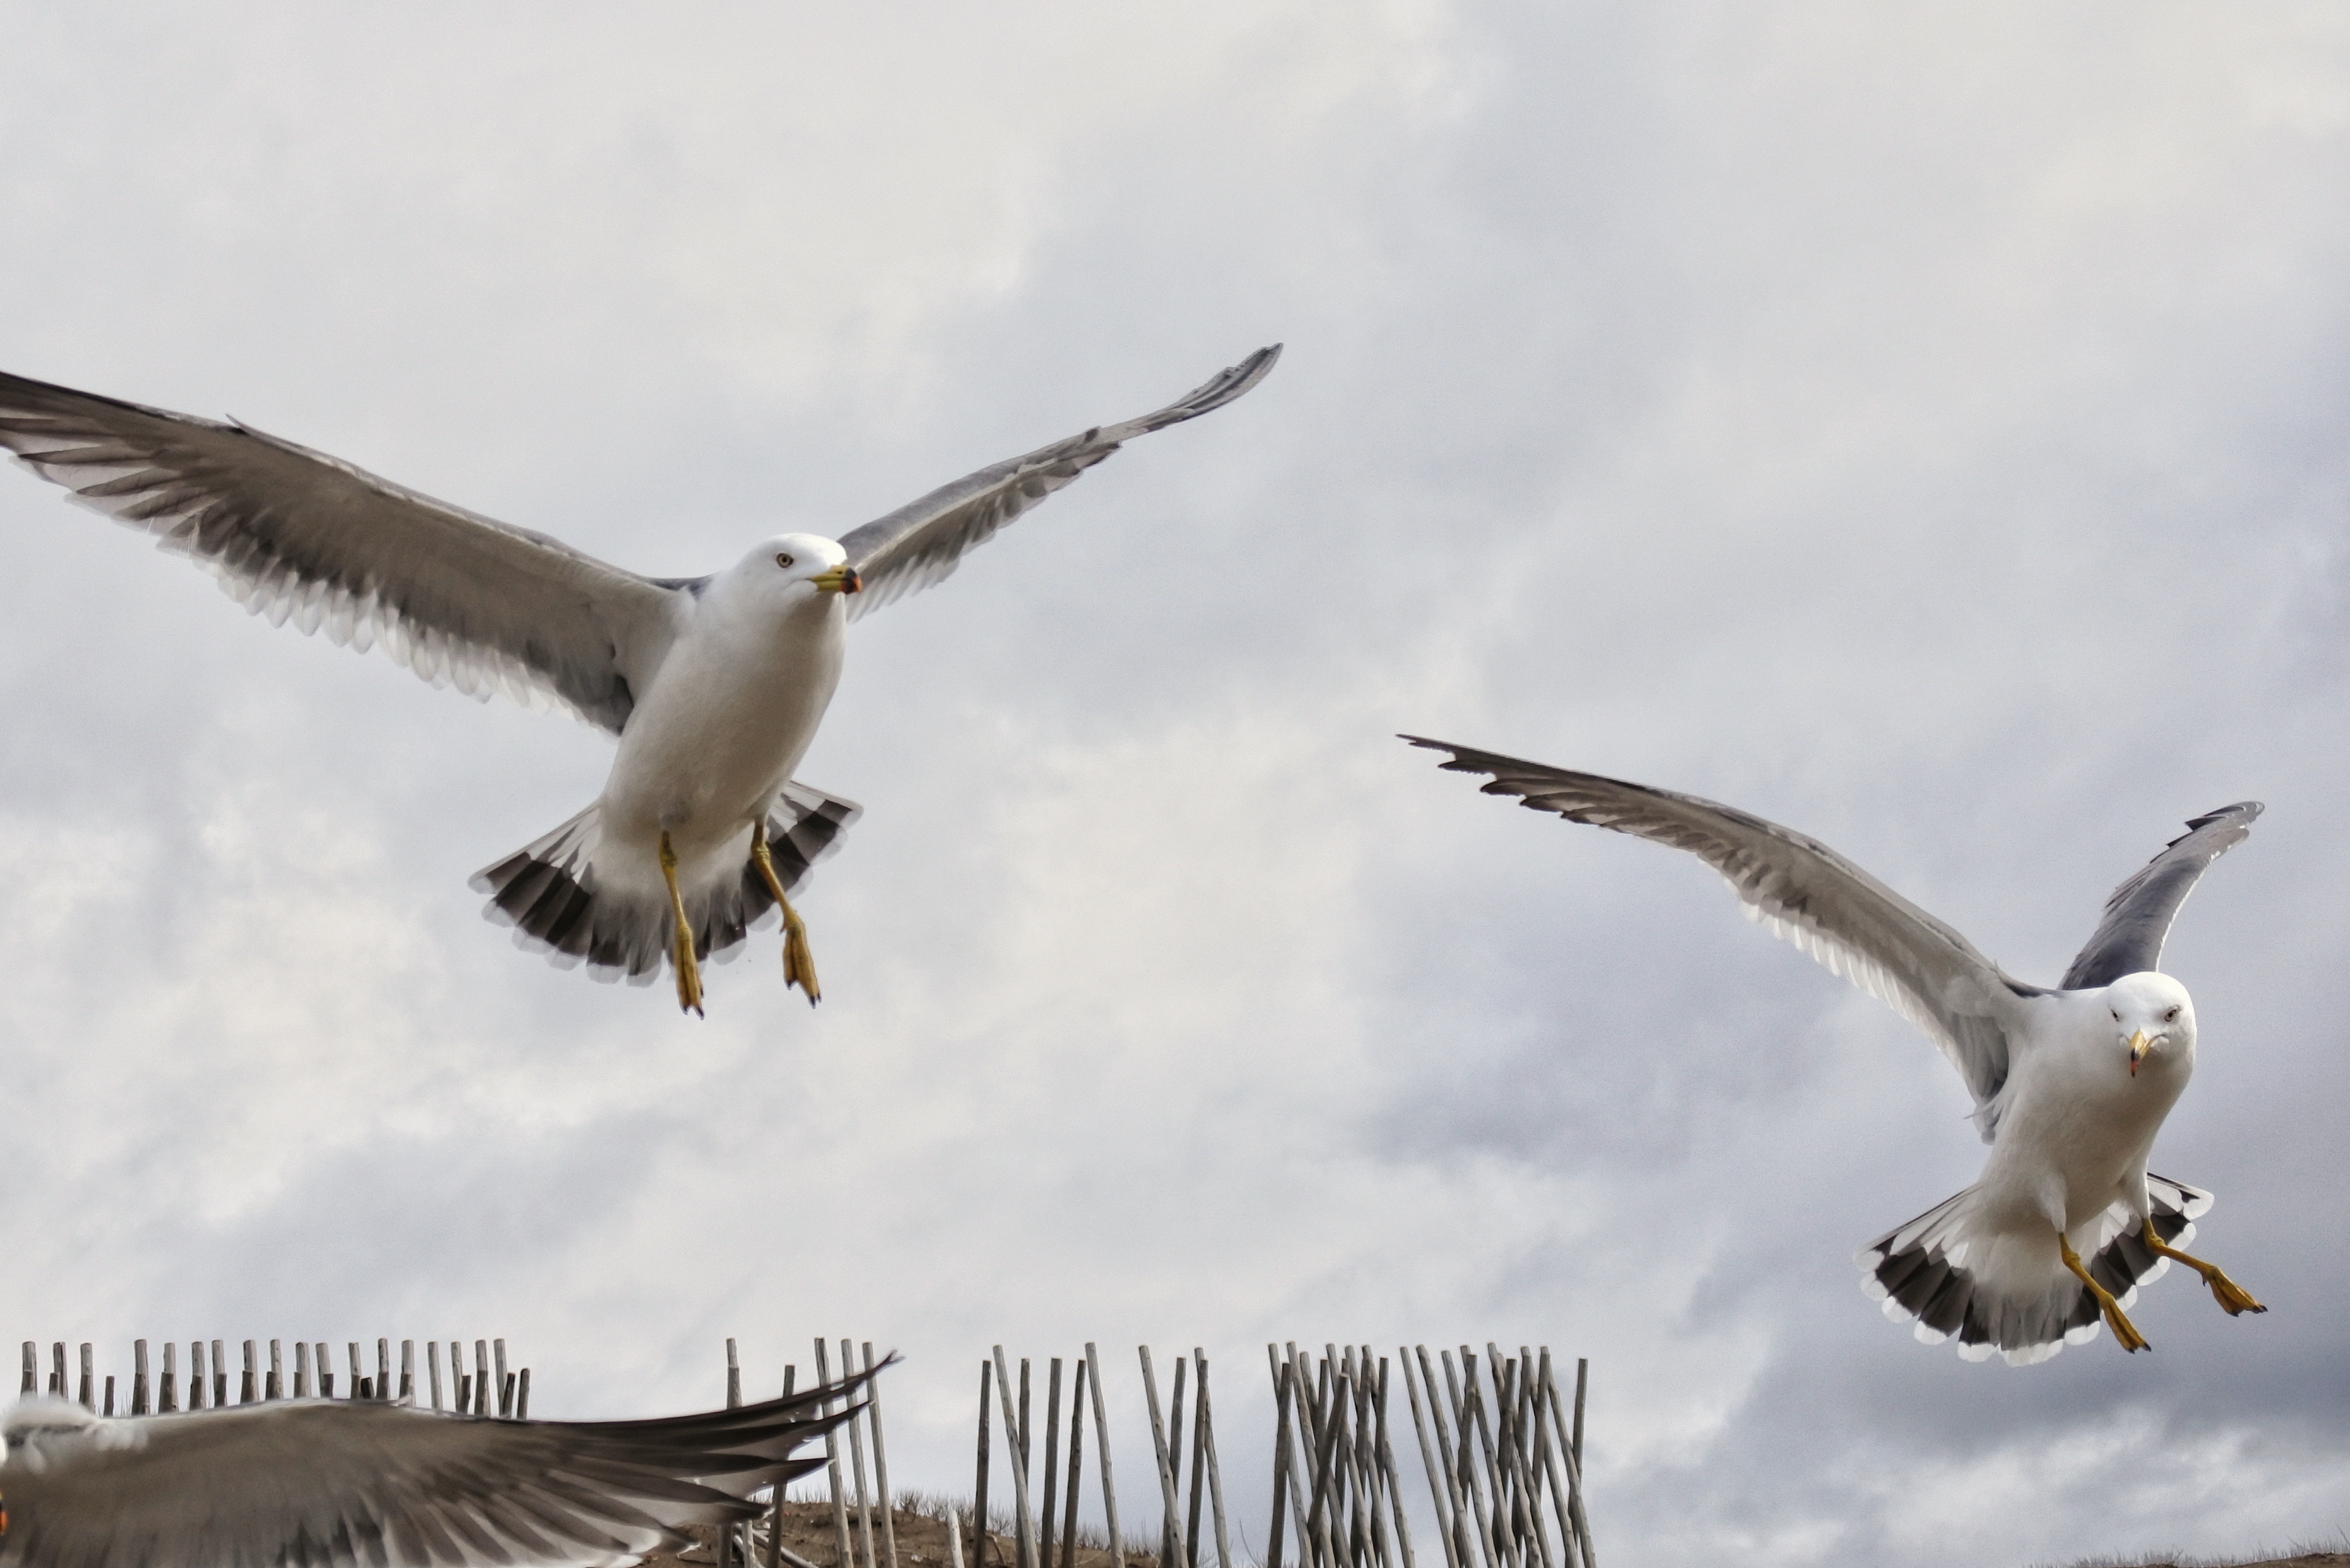
beach, bird, wing, animal, pelican, seabird, seagull, wildlife, gull, beak, flight, natural, fauna, wild animal, free, vertebrate, promenade, albatross, sea gull, charadriiformes, european herring gull, unrestrained